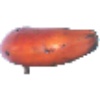
Label: red_banana